John Forrest (physician)

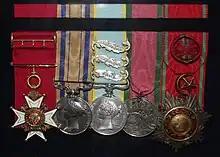
Medals awarded to Forrest

Forrest spent much of the remaining time in service as Principal Medical Officer stationed in Malta. He was made an Ordinary Member of the Military Division of the Third Class (Companion of the Order of the Bath) on 5 February 1856 and received the fourth-class Order of the Medjidie on 2 March 1858 for his efforts in the Crimean War.